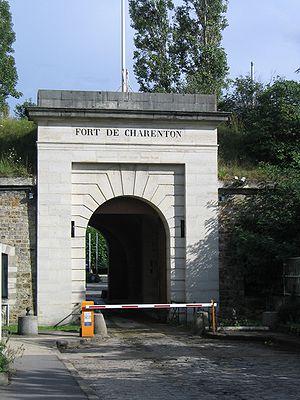
Maisons-Alfort est une commune française du Val-de-Marne, en Île-de-France. Elle se situe dans la banlieue sud-est de Paris, à trois kilomètres de la capitale, sur la rive sud de la Marne. Son positionnement lui permet un accès rapide à plusieurs axes majeurs de communications franciliens que sont l'A4 au nord ou l'A86 au sud. Sa population actuelle en fait la sixième ville la plus importante du département derrière Créteil, Vitry-sur-Seine, Champigny-sur-Marne, Saint-Maur-des-Fossés et Ivry-sur-Seine. Ses habitants sont appelés les Maisonnais.
Le fort de Charenton est un ouvrage militaire défensif construit en 1842 sur la commune de Maisons-Alfort et faisant partie du dispositif de protection de Paris décidé par Adolphe Thiers.